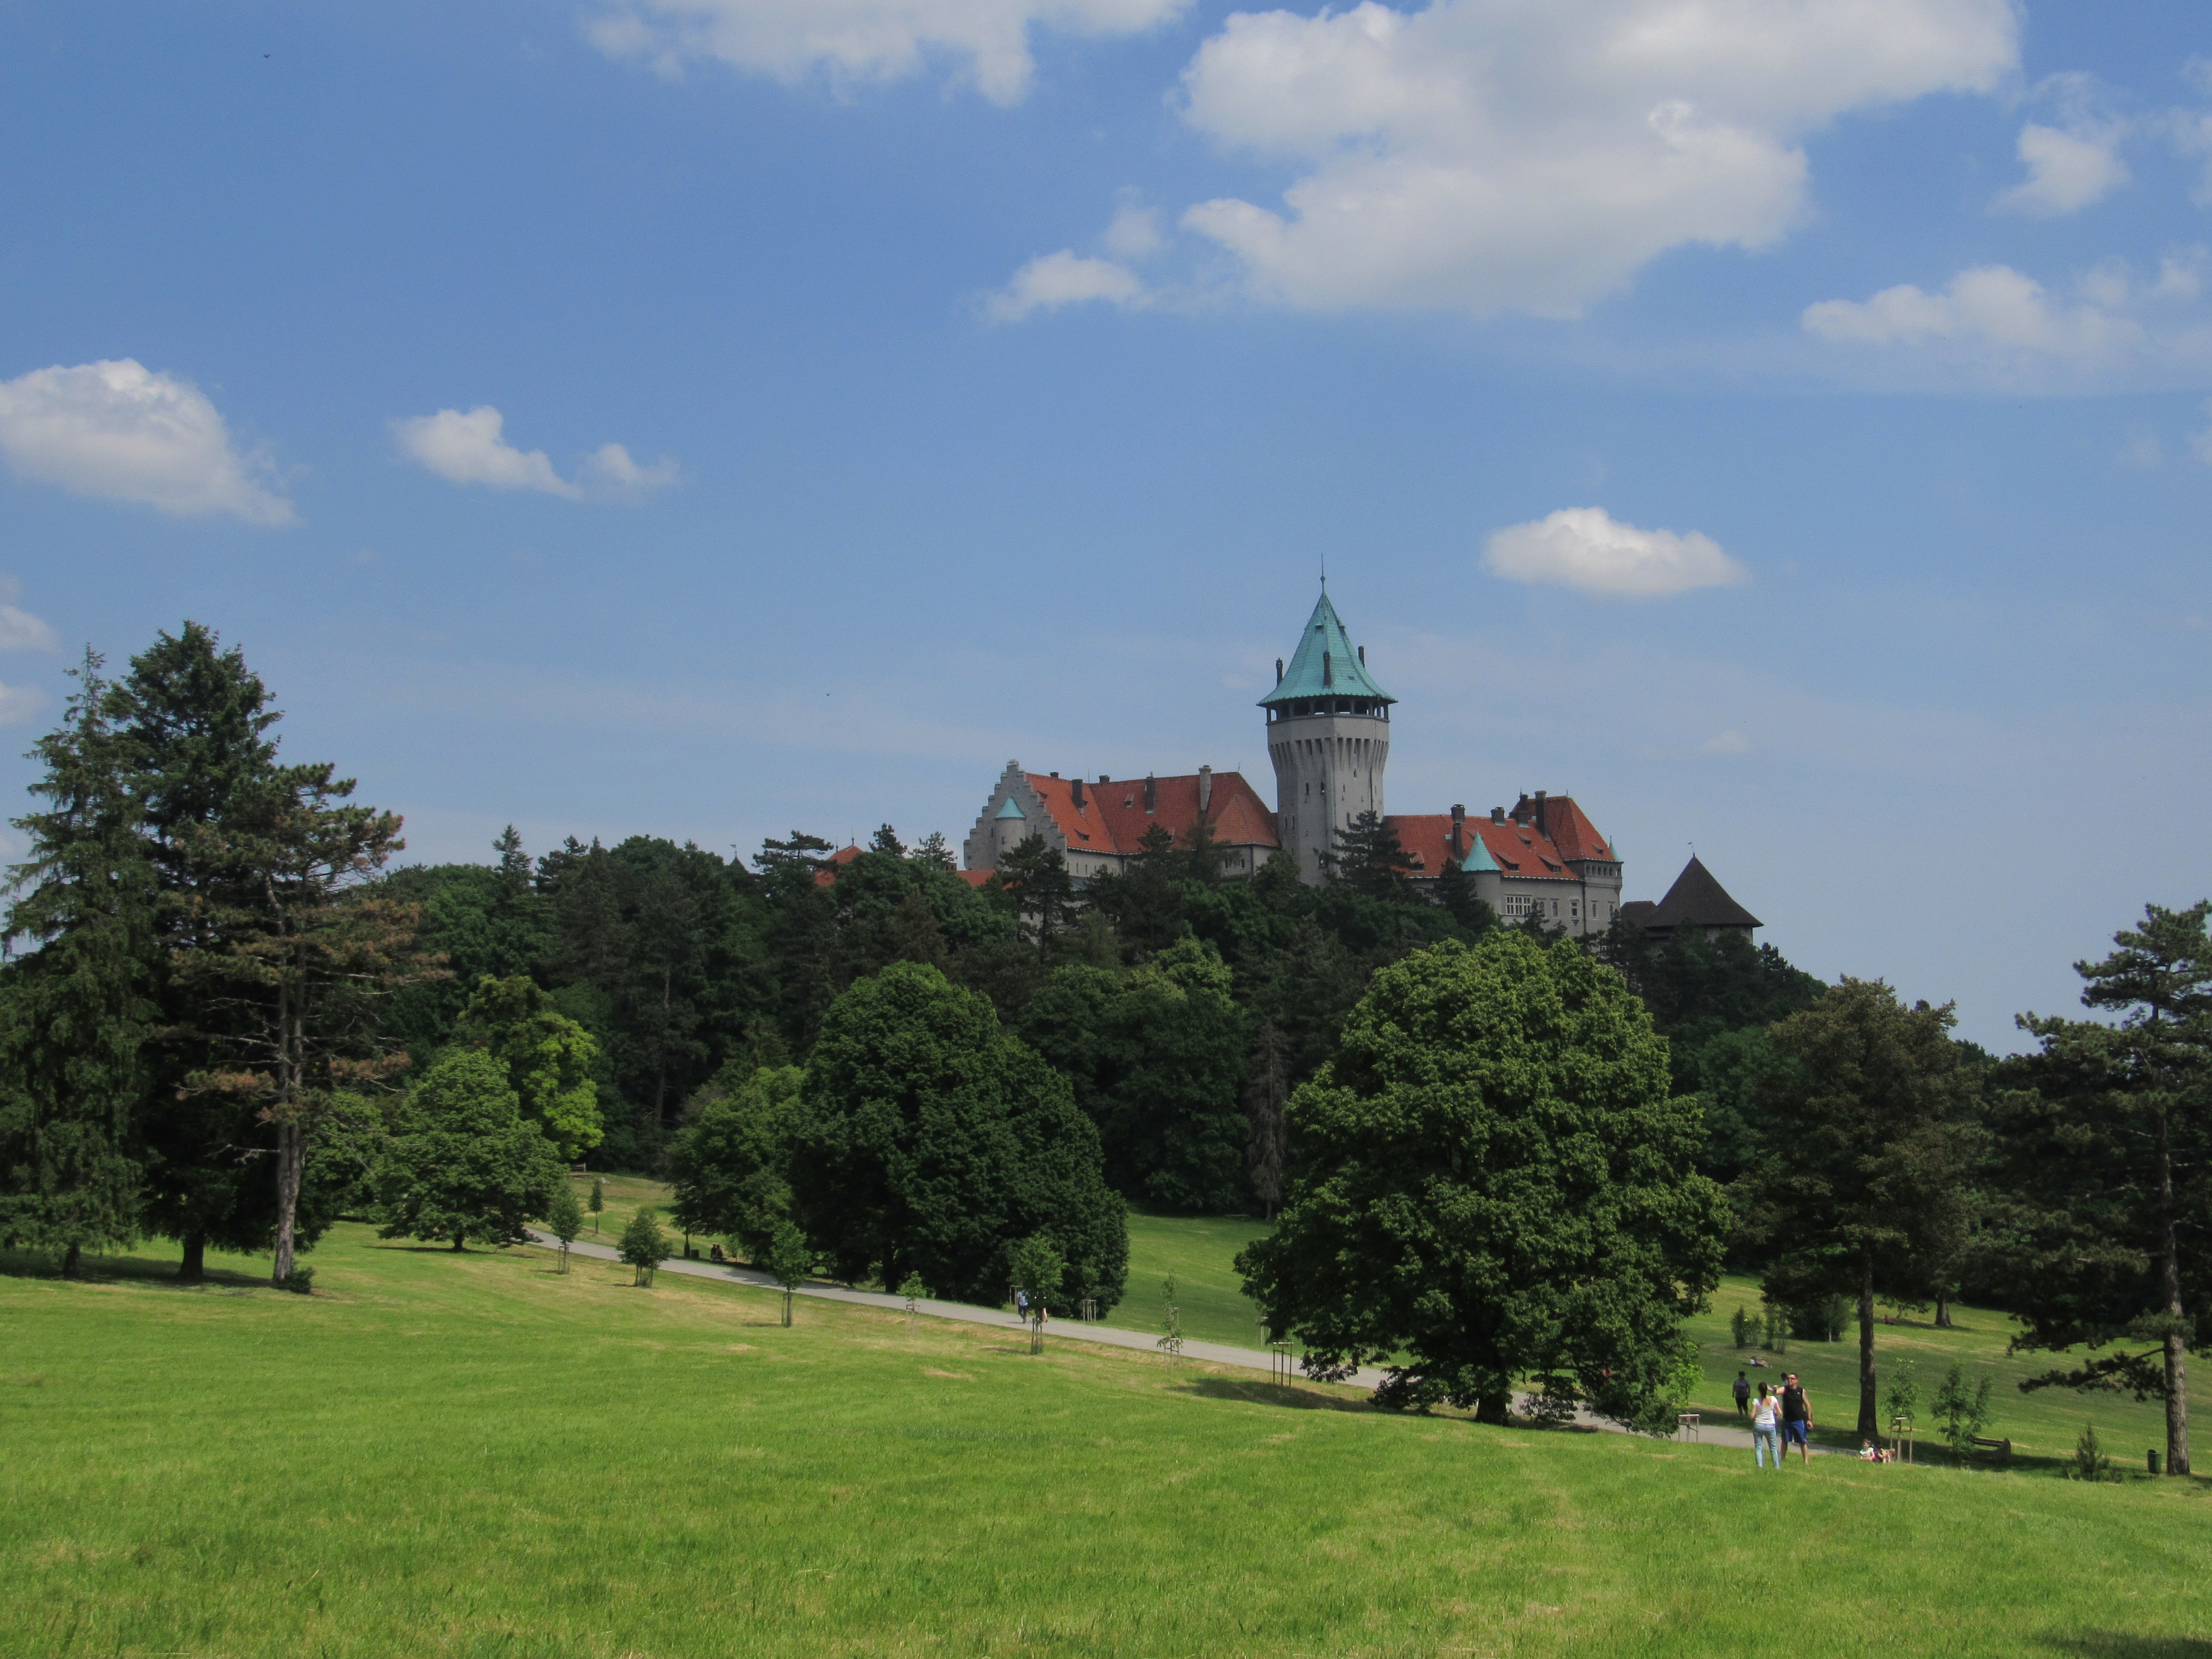
architecture, hill, building, chateau, tower, park, castle, estate, slovakia, rural area, smolenice